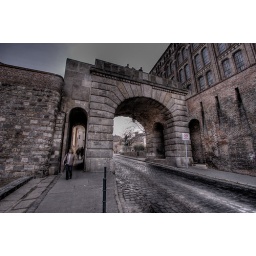
Gate and castle walls in Budapest.